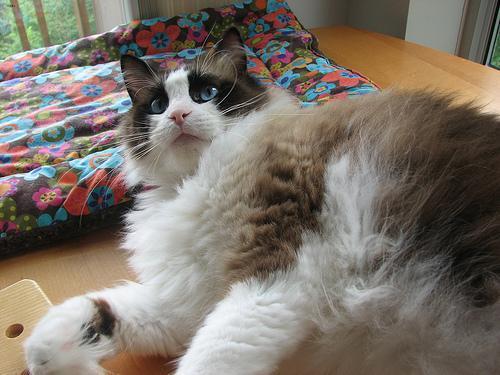
Ragdoll